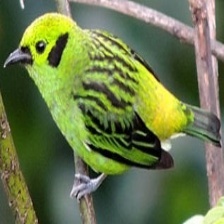
Species: EMERALD TANAGER
Scientific name: TANGARA FLORIDA